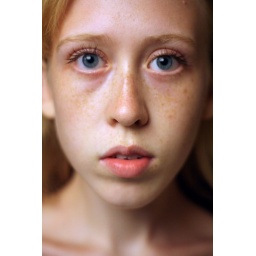
I was torn between this in color and in black and white. I love black and white but her eyes are just so beautiful...